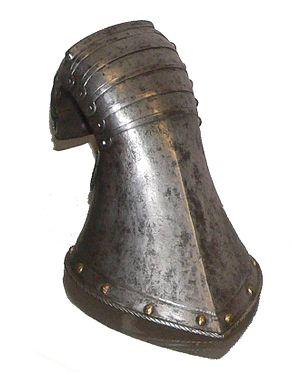
gantelet, XVIe siècle